Shinto

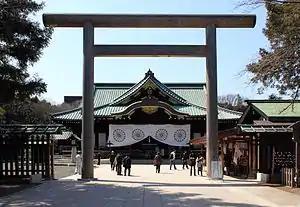
The actions of priests at the Yasukuni Shrine in Tokyo have generated controversy across East Asia

Shinto incorporates morality tales and myths but no codified ethical doctrine, and thus no "unified, systematized code of behaviour". An ethical system nevertheless arises from its practice, with emphasis placed on sincerity, honesty, hard work, and thanksgiving directed towards the . is regarded as a virtue, encompassing honesty, uprightness, veracity, and frankness. Shinto sometimes includes reference to four virtues known as the or , meaning "purity and cheerfulness of heart", which are linked to the state of . Attitudes to sex and fertility tend to be forthright in Shinto. Shinto's flexibility regarding morality and ethics has been a source of frequent criticism, especially from those arguing that the religion can readily become a pawn for those wishing to use it to legitimise their authority and power.